Luca Toni

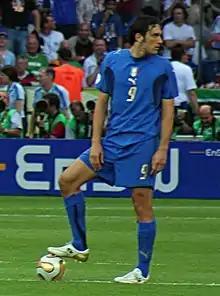
Toni during the 2006 FIFA World Cup Final

On 7 January 2011, a statement in the Juventus official website announced that Luca Toni would be joining Juventus on a free transfer deal, until 30 June 2012. Toni scored his 100th goal in Serie A with a header from 16 meters against Cagliari, which was also his debut goal for Juventus. Toni also scored the first goal at the new Juventus Stadium against Notts County on 8 September 2011.